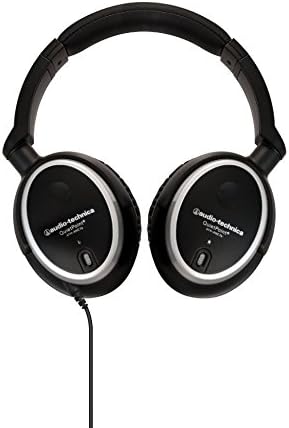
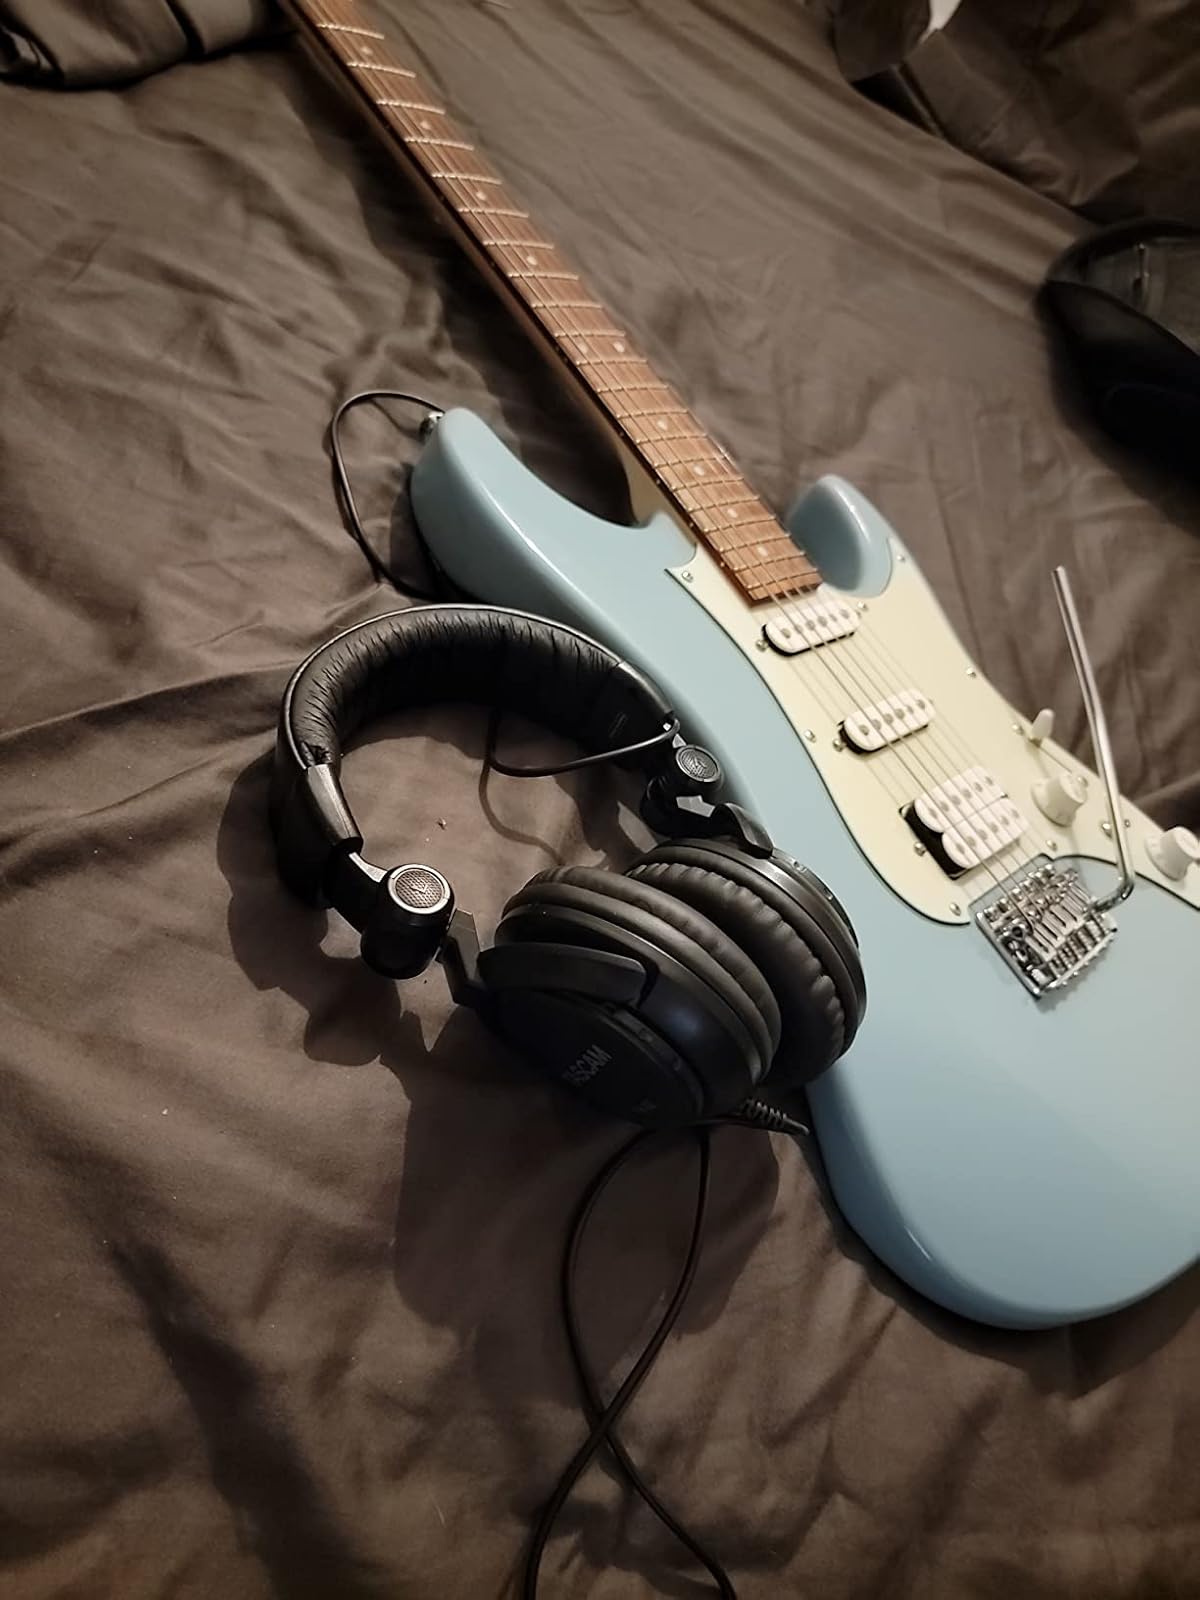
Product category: headphones
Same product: no